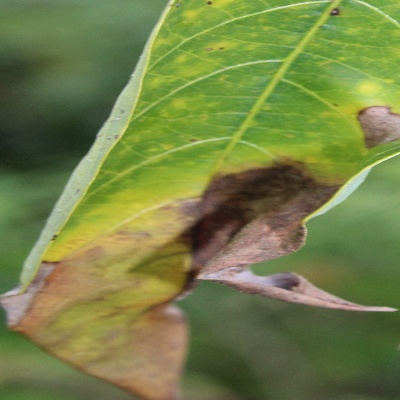
Crop: Cassava
Condition: bacterial blight